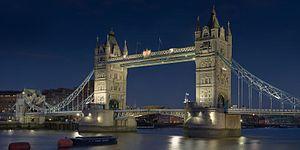
Image à très haute résolution du Tower Bridge à Londres. Mosaïque de 53 photos de 12,8 megapixel assemblée avec PTGui. Chaque photo fut prise avec un Canon 5D et un objectif 70-200mm f/2.8L réglés sur ~185mm, f14 et une exposition de 3,2 secondes. Türkçe: Birleşik Krallık'ın kurucu ülkelerinden İngiltere'nin Londra şehrinde Thames Nehri üzerinde bulunan köprü.
Le Tower Bridge est un pont basculant britannique, situé à Londres et permettant notamment le passage de la Tamise aux véhicules motorisés. Il appartient à la classe des ponts suspendus et est composé de granite pour sa façade, d'acier pour sa structure et de béton pour ses fondations. Il est situé entre les boroughs de Southwark et de Tower Hamlets, près de la tour de Londres dont il tire son nom. Il est l'un des quatre ponts gérés par les services du lord-maire. Le Tower Bridge est situé dans la Pool of London, marquant la limite entre l'Upper Pool en amont et la Lower Pool en aval.